Virgilio Giotti

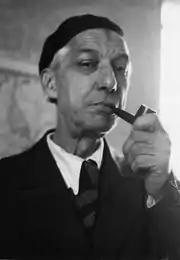
Portrait of Giotti

Virgil Schönbeck (15 January 1885 – 21 September 1957), known by his pen name Virgilio Giotti, was an Italian poet writing both in Italian and in the Triestine dialect. Giotti's poetry "which is not so much linked to the vernacular tradition as to contemporary poetry in the Italian language, from Pascoli and the Crepuscolari to hermeticism, uses the dialect to give more intimate vibration to its lyrical motifs, now inspired by a loving or familiar, serene or painful intimacy, now by nature, by the landscape, by the minute life of his city; in forms that from the musicality of the "canzonetta" approach more and more, and with ever greater grace, an epigrammatic essentiality."